Lake Iamonia

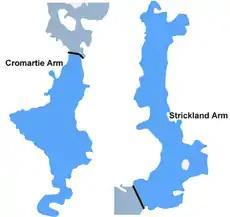
Cromartie Arm (southeast end) and Strickland arm, northeast end of Lake Iamonia

By the 1970s aquatic plants had increased in the lake. In 1978 the Florida Fish and Wildlife Conservation Commission constructed draw down structures in the sink basin on the north end and under the bridge on N. Meridian Road but were removed by 1980 due to damage from bald cypress roots. Northwest Florida Water Management District welded the sluice gates open and the sink drains continuously.